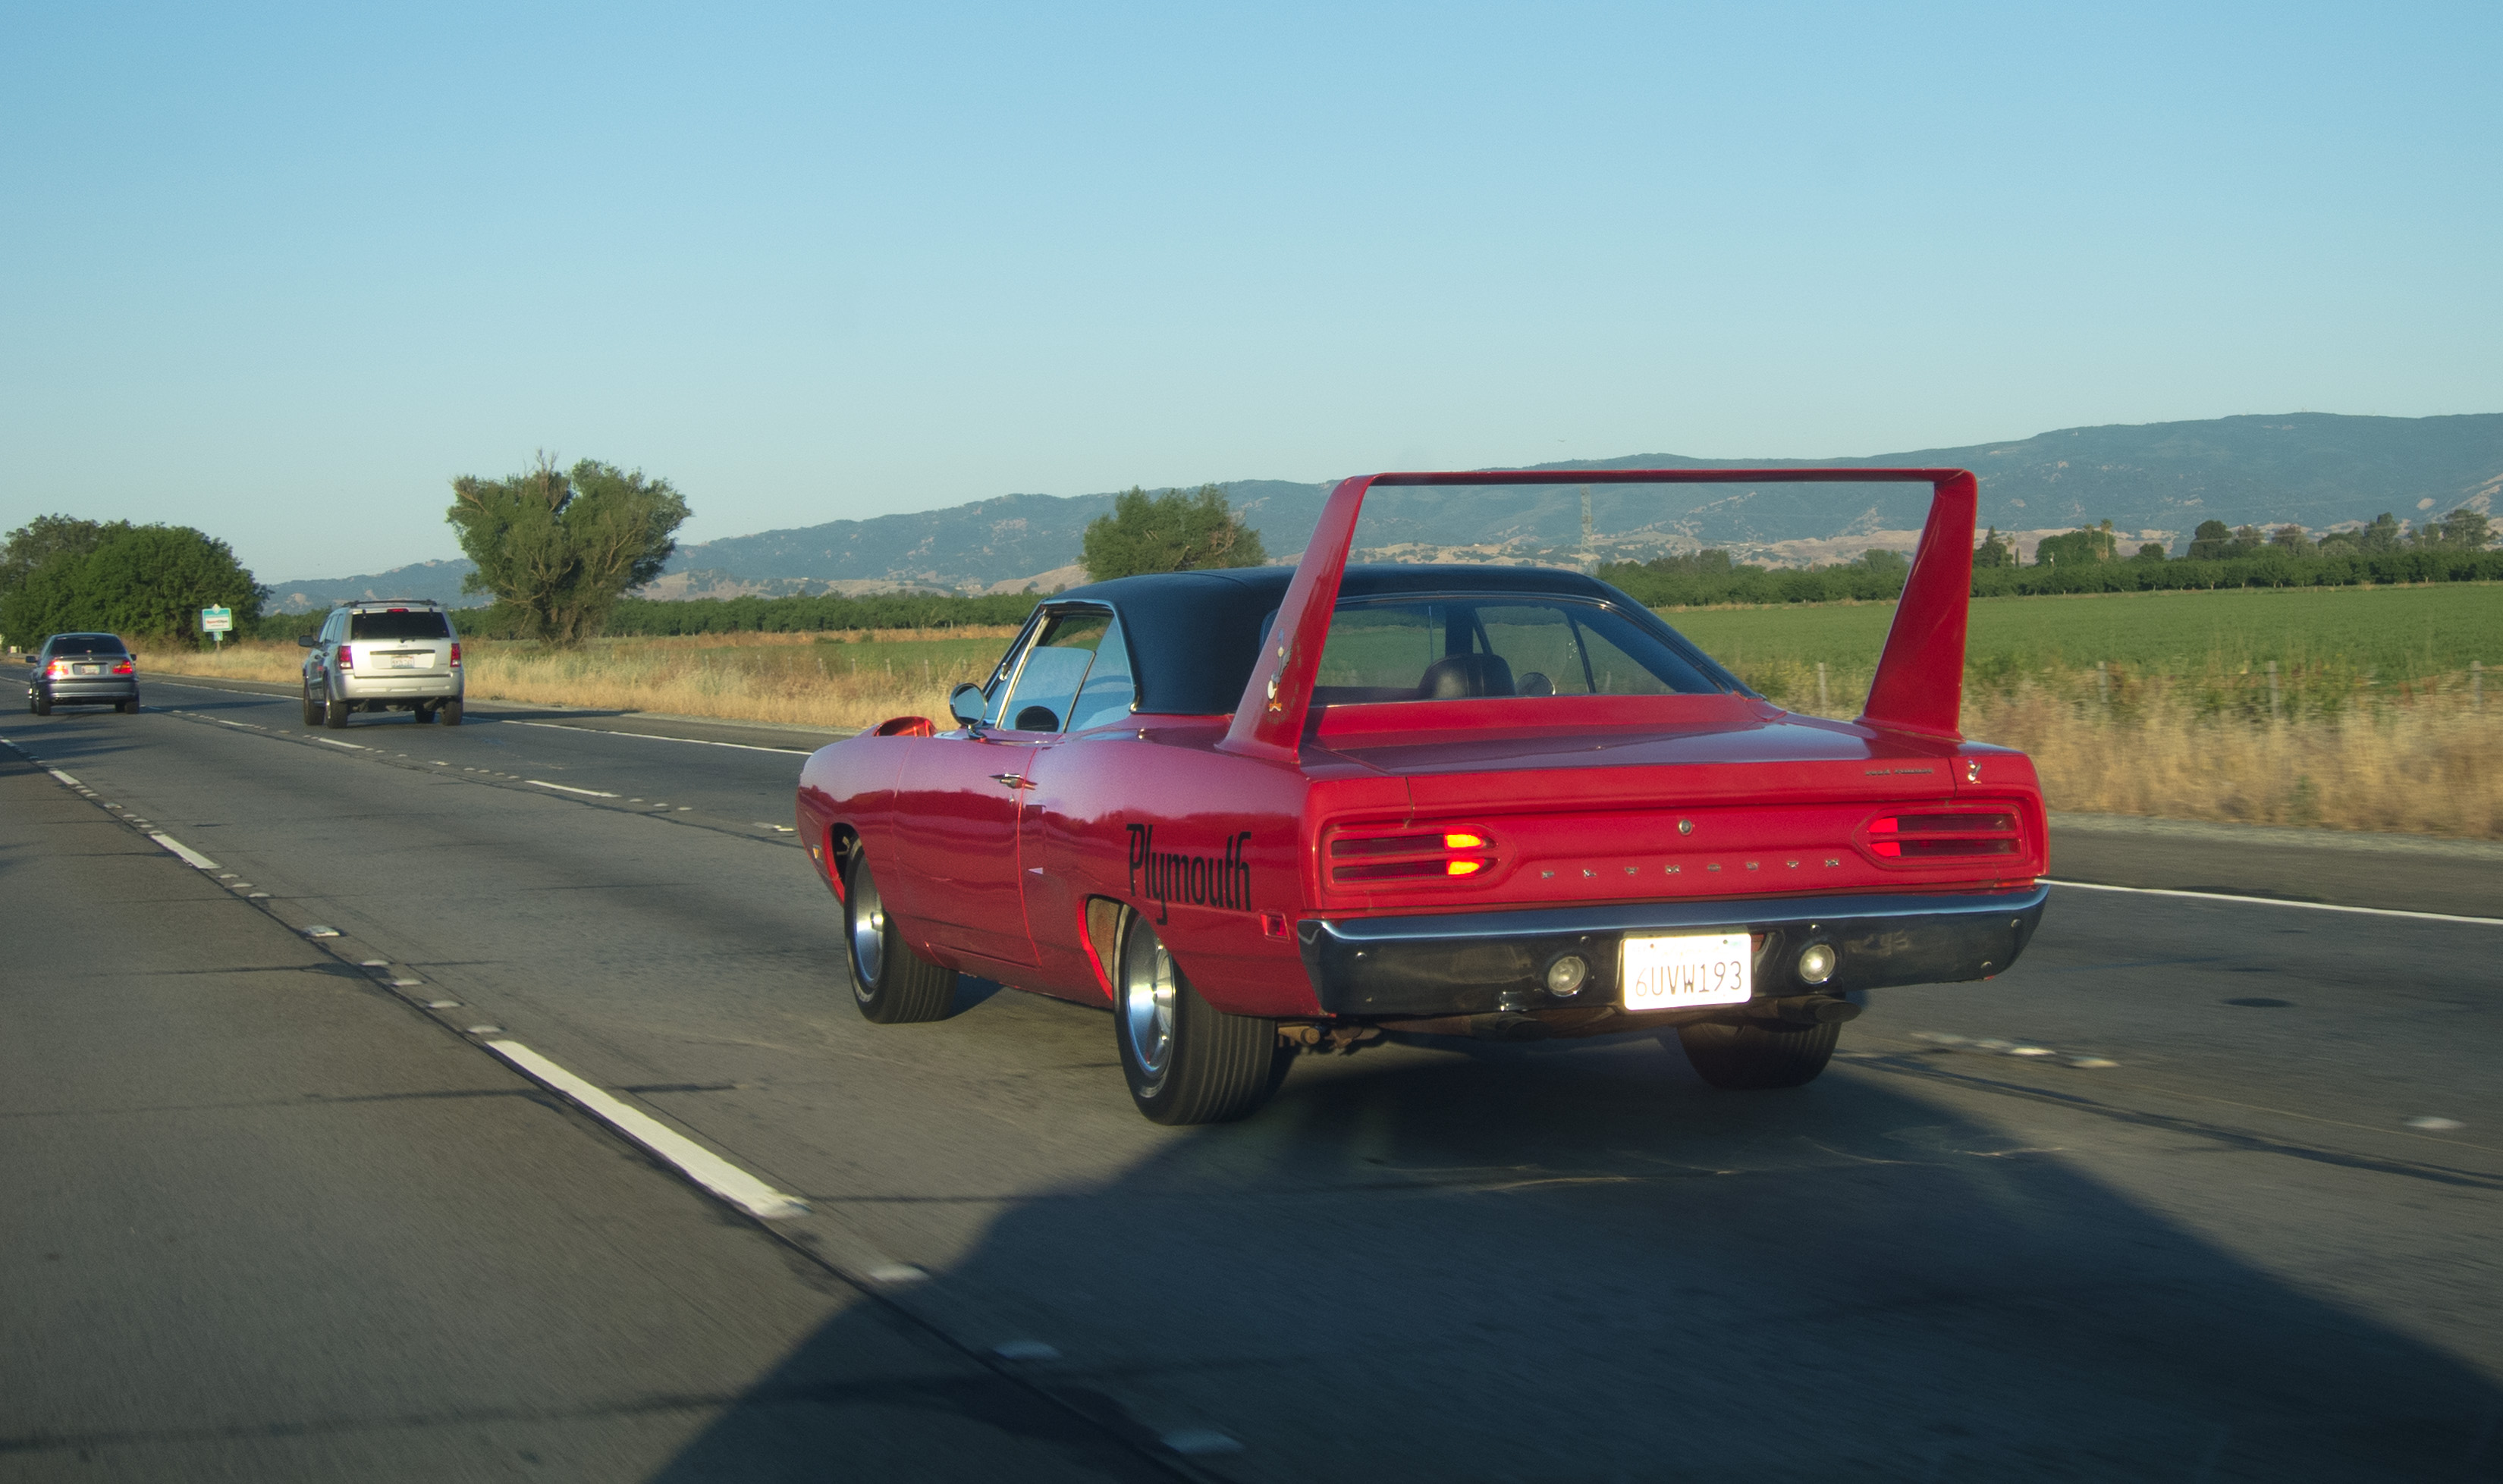
wing, car, freeway, red, vehicle, motor vehicle, i80, sedan, plymouth, superbird, roadrunner, mopar, nascar, beepbeep, aerodynamics, land vehicle, automobile make, automotive exterior, compact car, family car, stock car racing